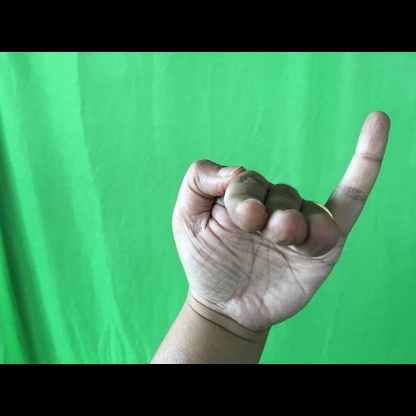
Mudra: Hamsapaksha